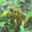
Label: frog